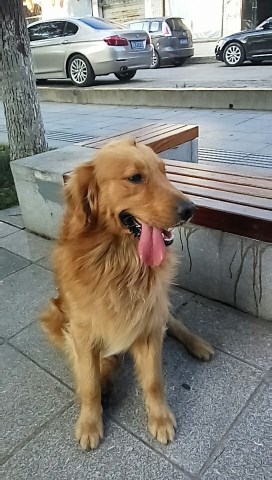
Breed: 5355-n000126-golden_retriever